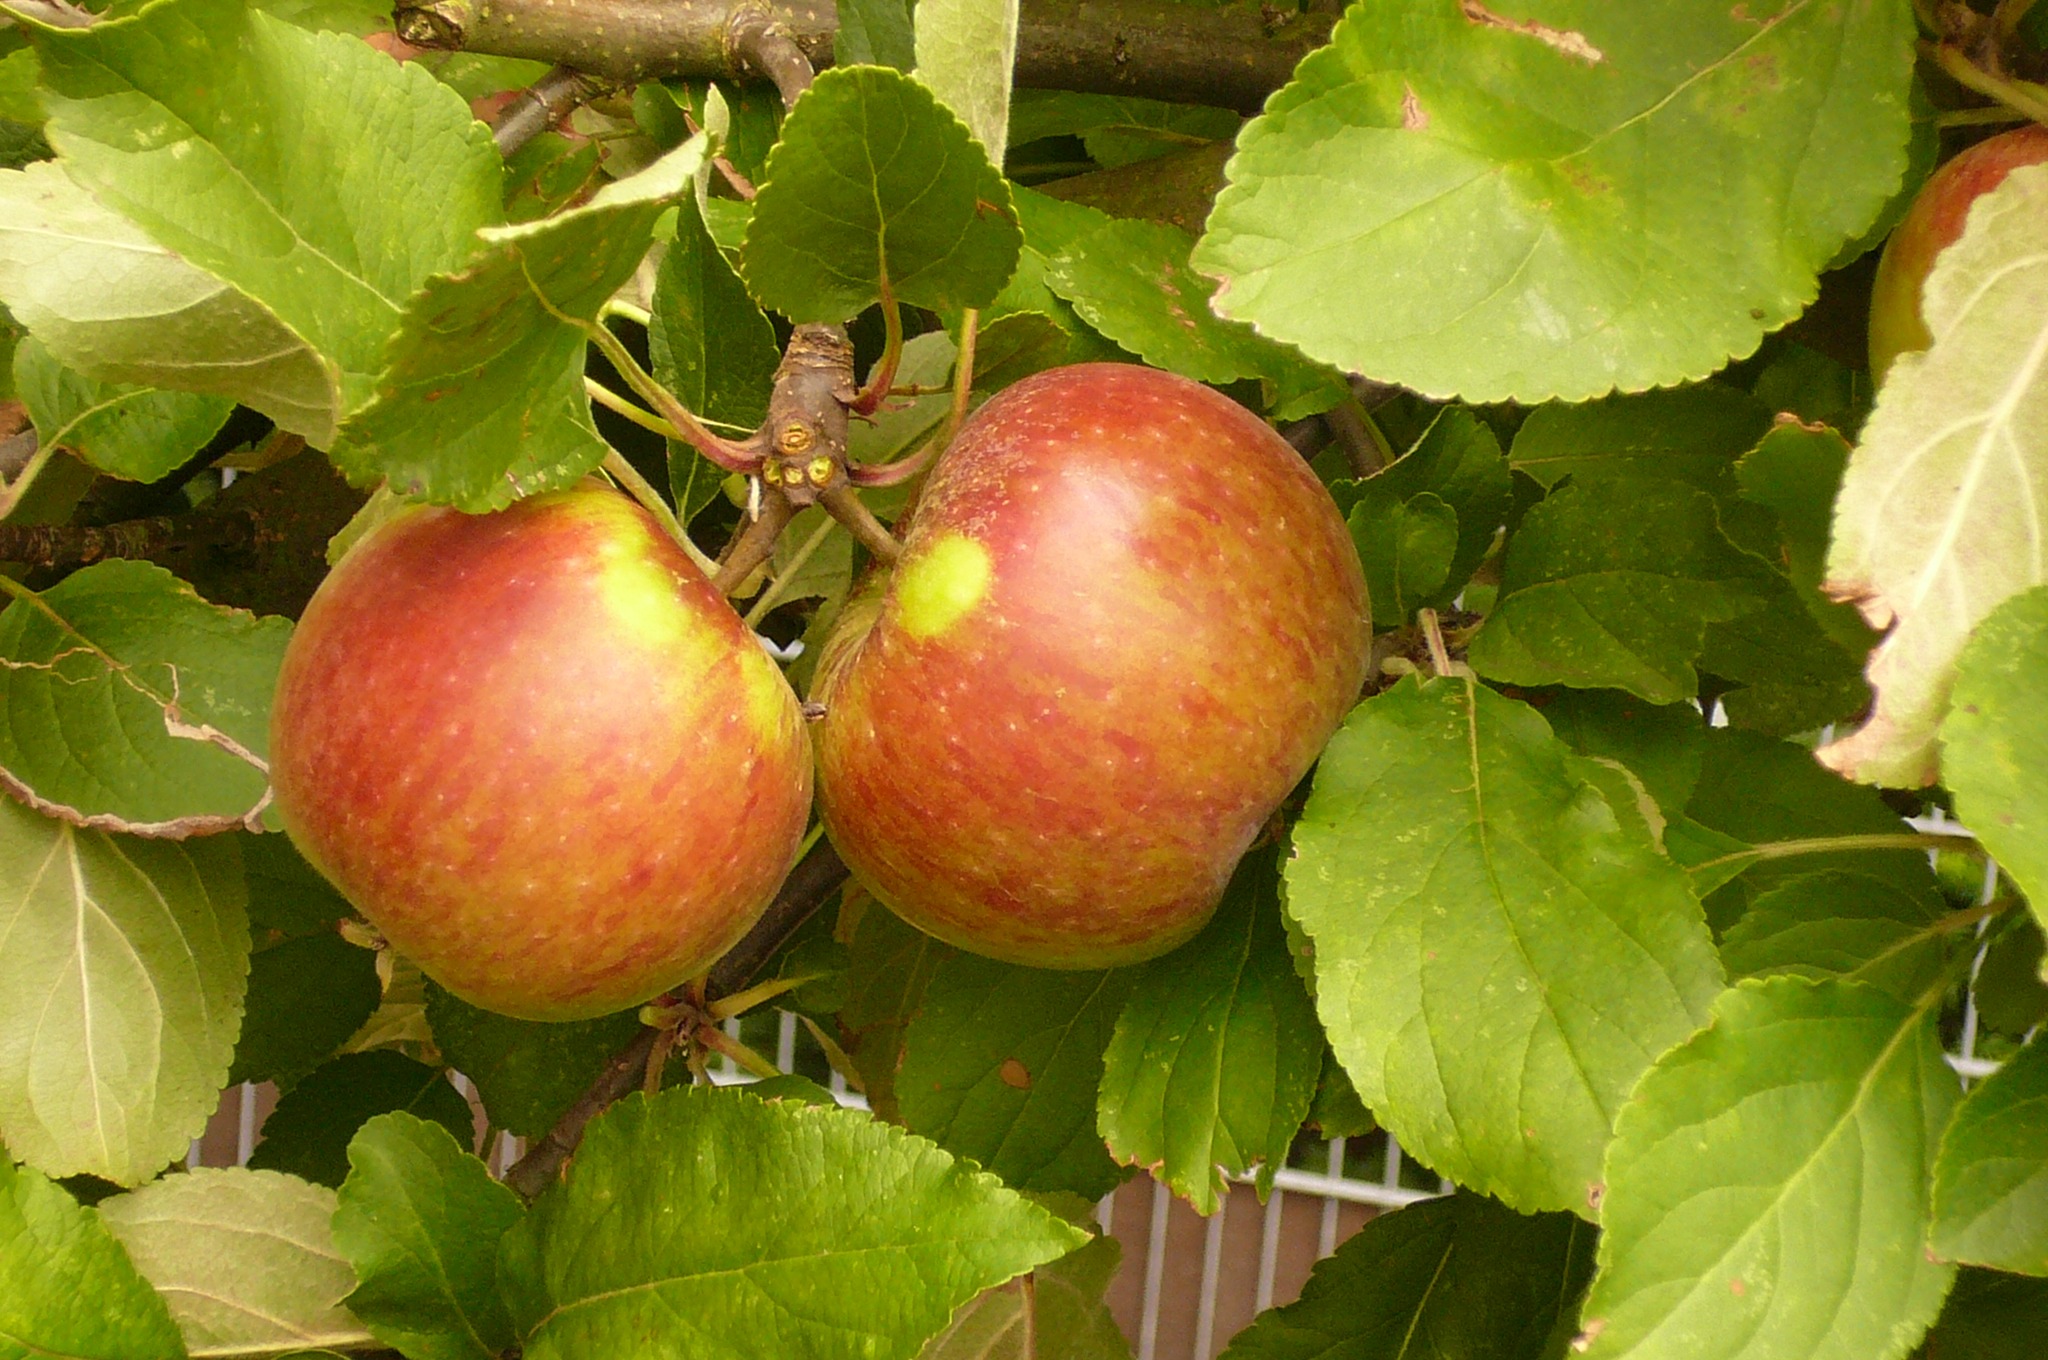
apple, branch, plant, fruit, warm, flower, summer, food, green, red, produce, healthy, vitamins, gooseberry, flowering plant, rose family, elstar apple, land plant, rose order